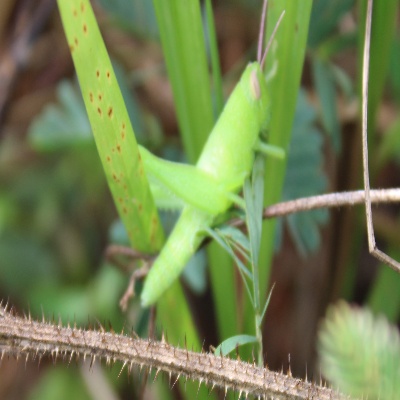
Crop: Maize
Condition: grasshoper